Dick Mann

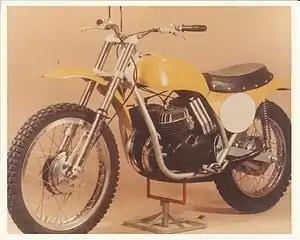
1968 "Yankee" Prototype

Mann started the decade with one of the biggest wins of his career. He won the 1970 Daytona 200, a race that he had not won in fifteen attempts. Mann beat former world champion Mike Hailwood, and rising stars Gene Romero and Gary Nixon. It was the first win by Honda in an AMA national, and it happened at the series' premiere event.